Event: Nepal Earthquake
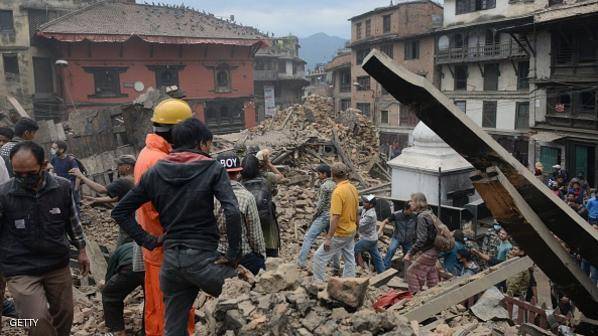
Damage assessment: damage